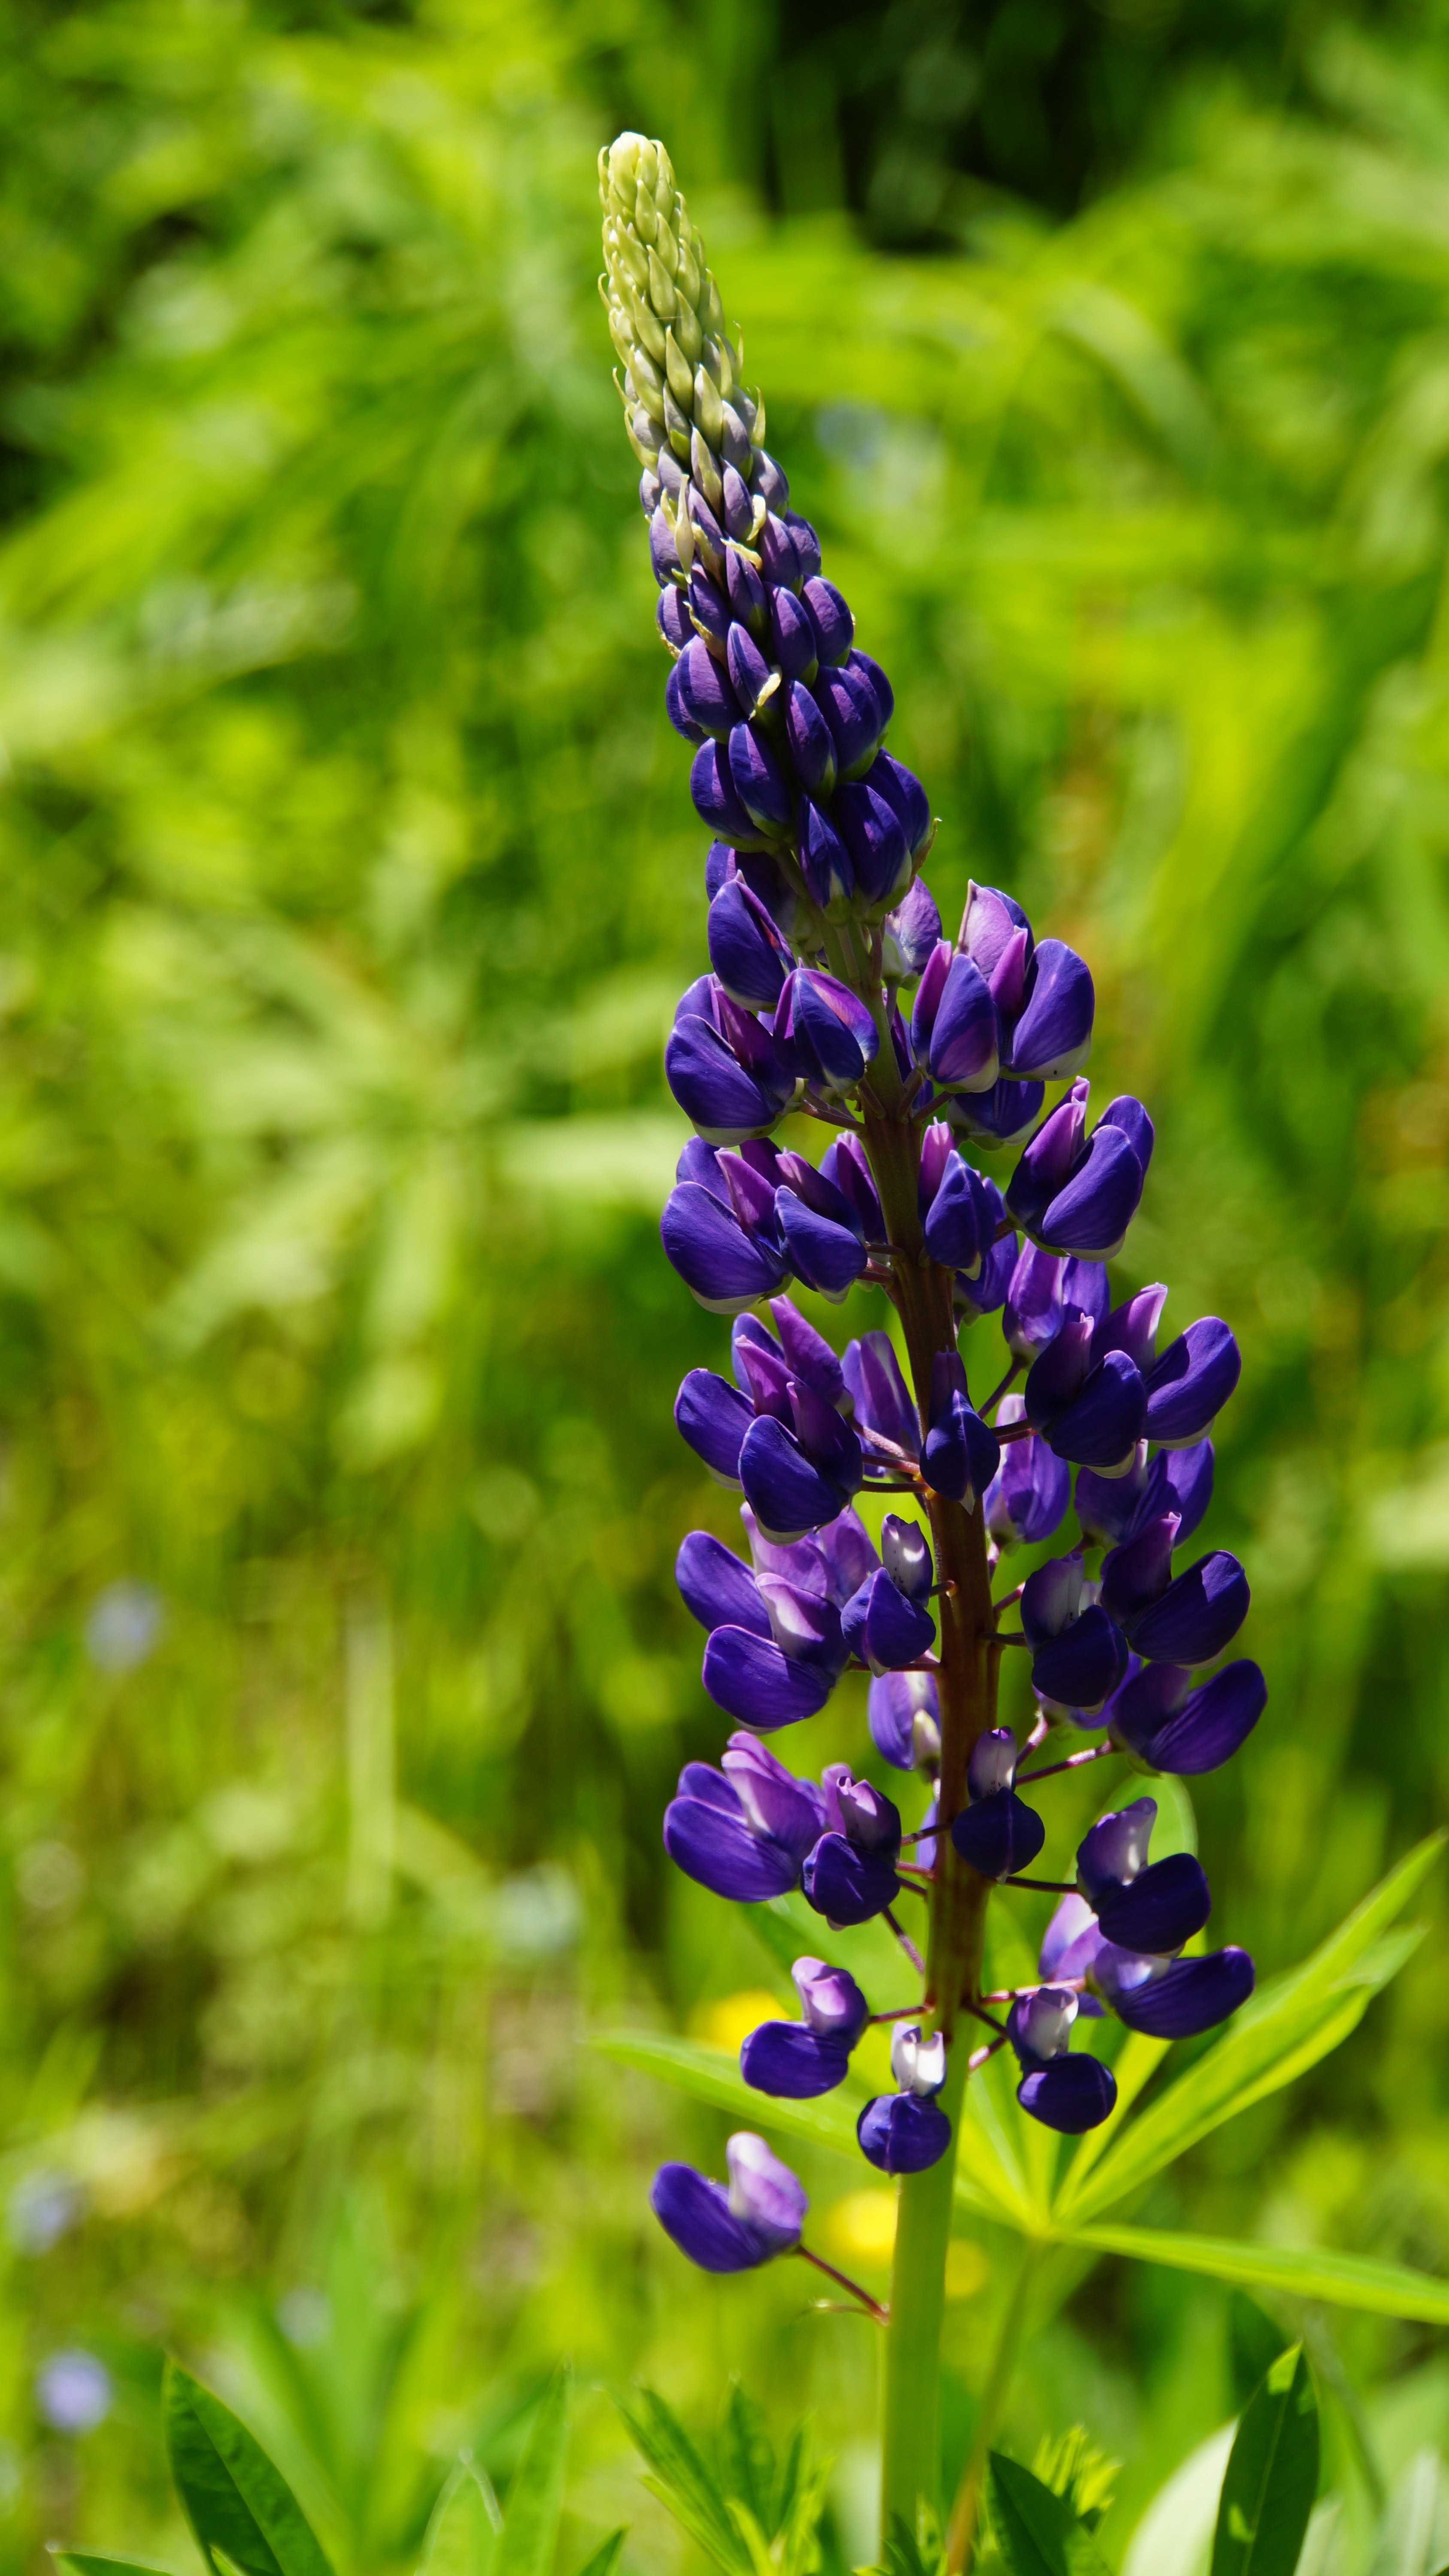
flower, flowering plant, lupin, plant, lavender, lupinus mutabilis, bluebonnet, french lavender, Pontederia, english lavender, lavandula dentata, fruit, delphinium, broomrape, wildflower, perennial plant